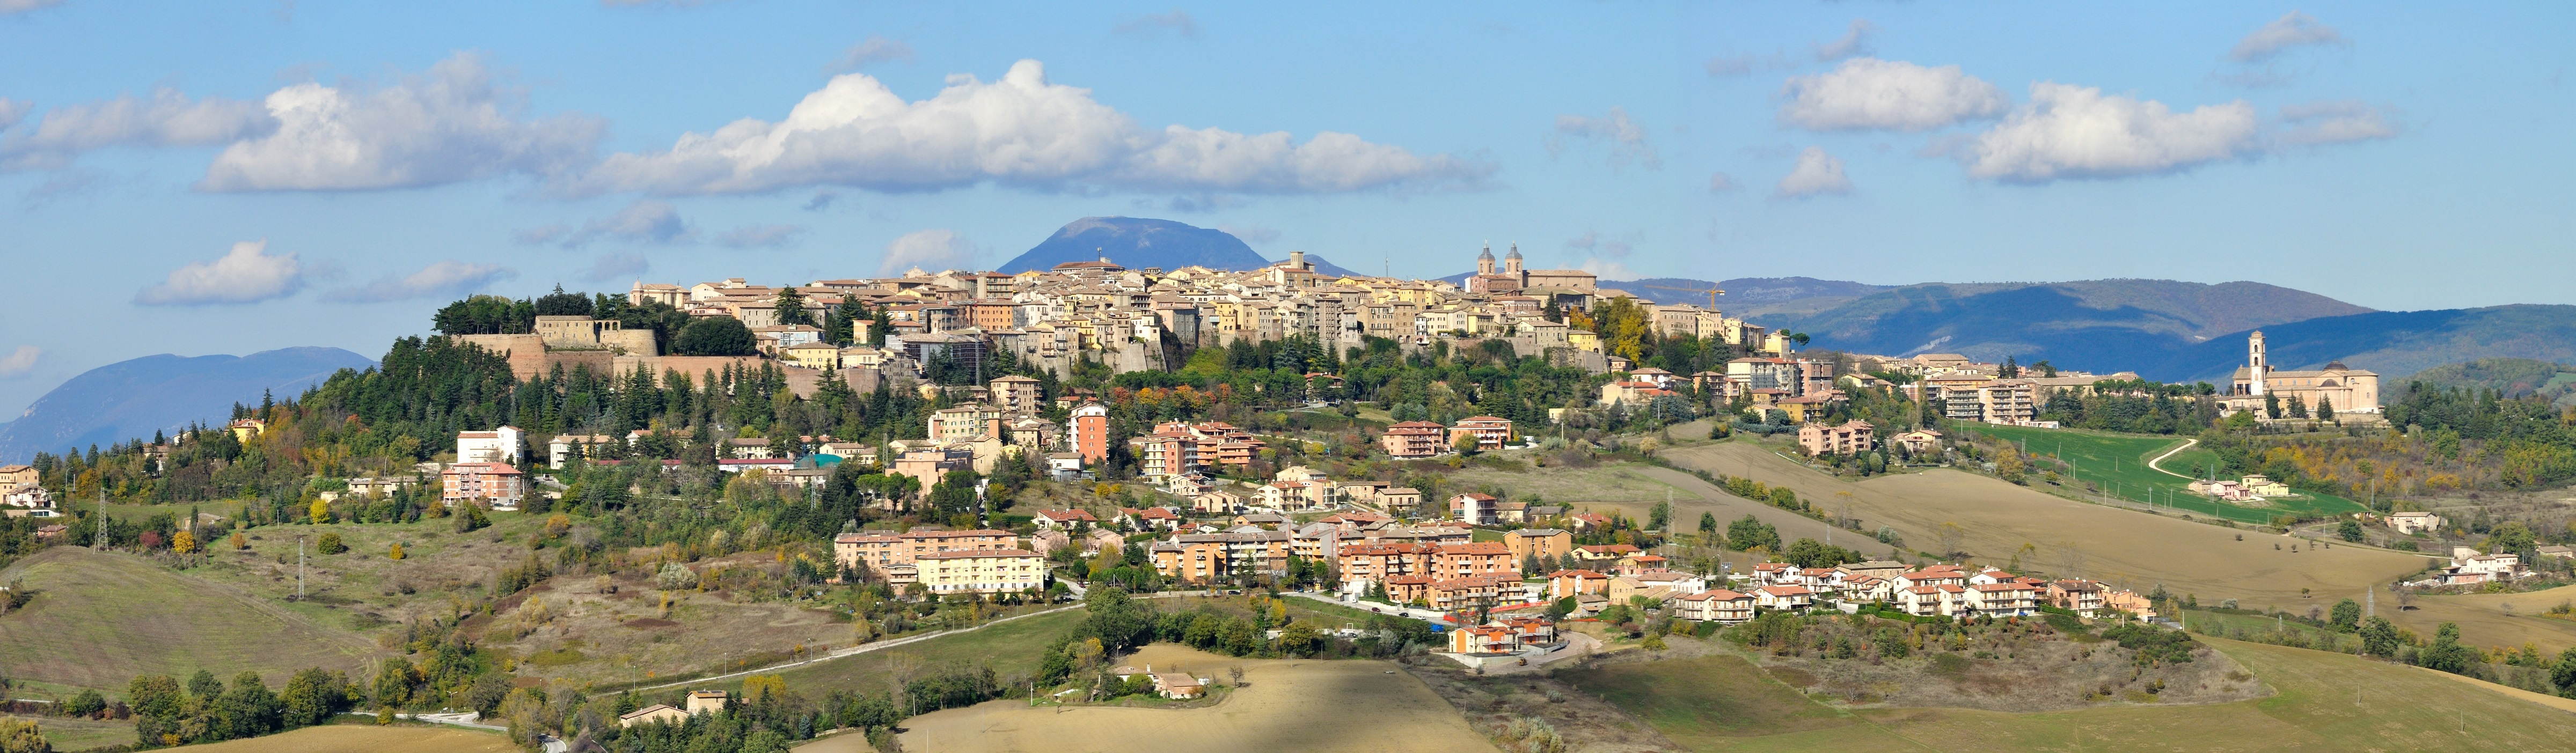
landscape, photography, countryside, town, valley, mountain range, panorama, travel, village, rural, scenic, scenery, italy, historic, tourism, outdoors, clouds, mountains, plateau, estate, marche, bird's eye view, aerial photography, residential area, camerino, macerata, apennines, human settlement